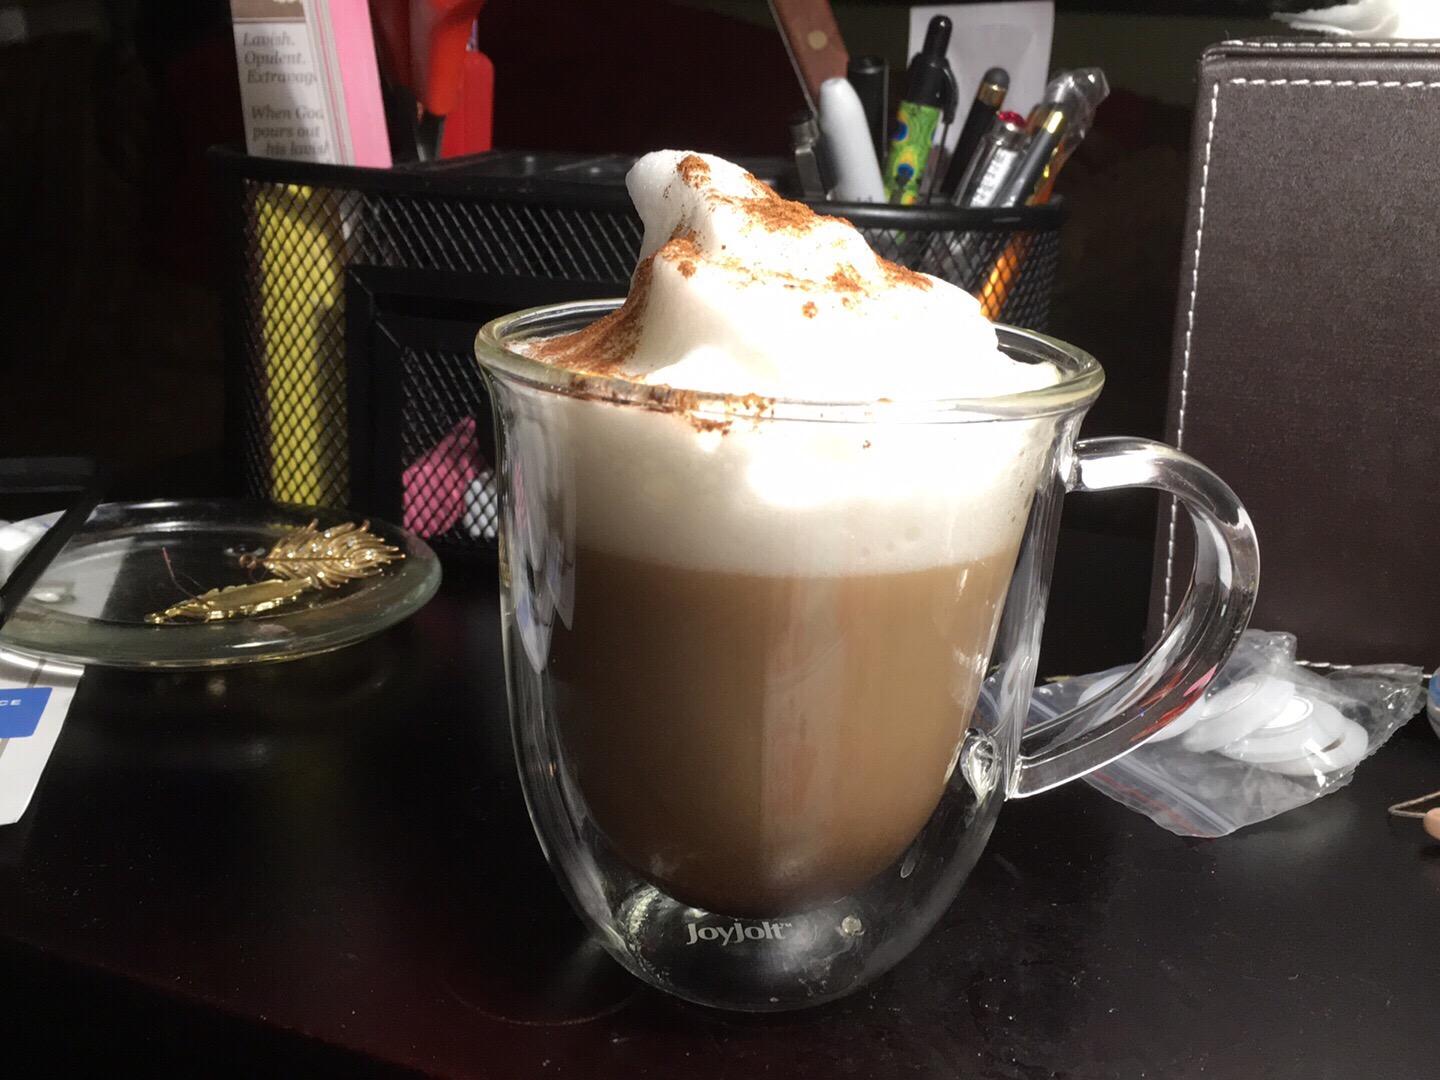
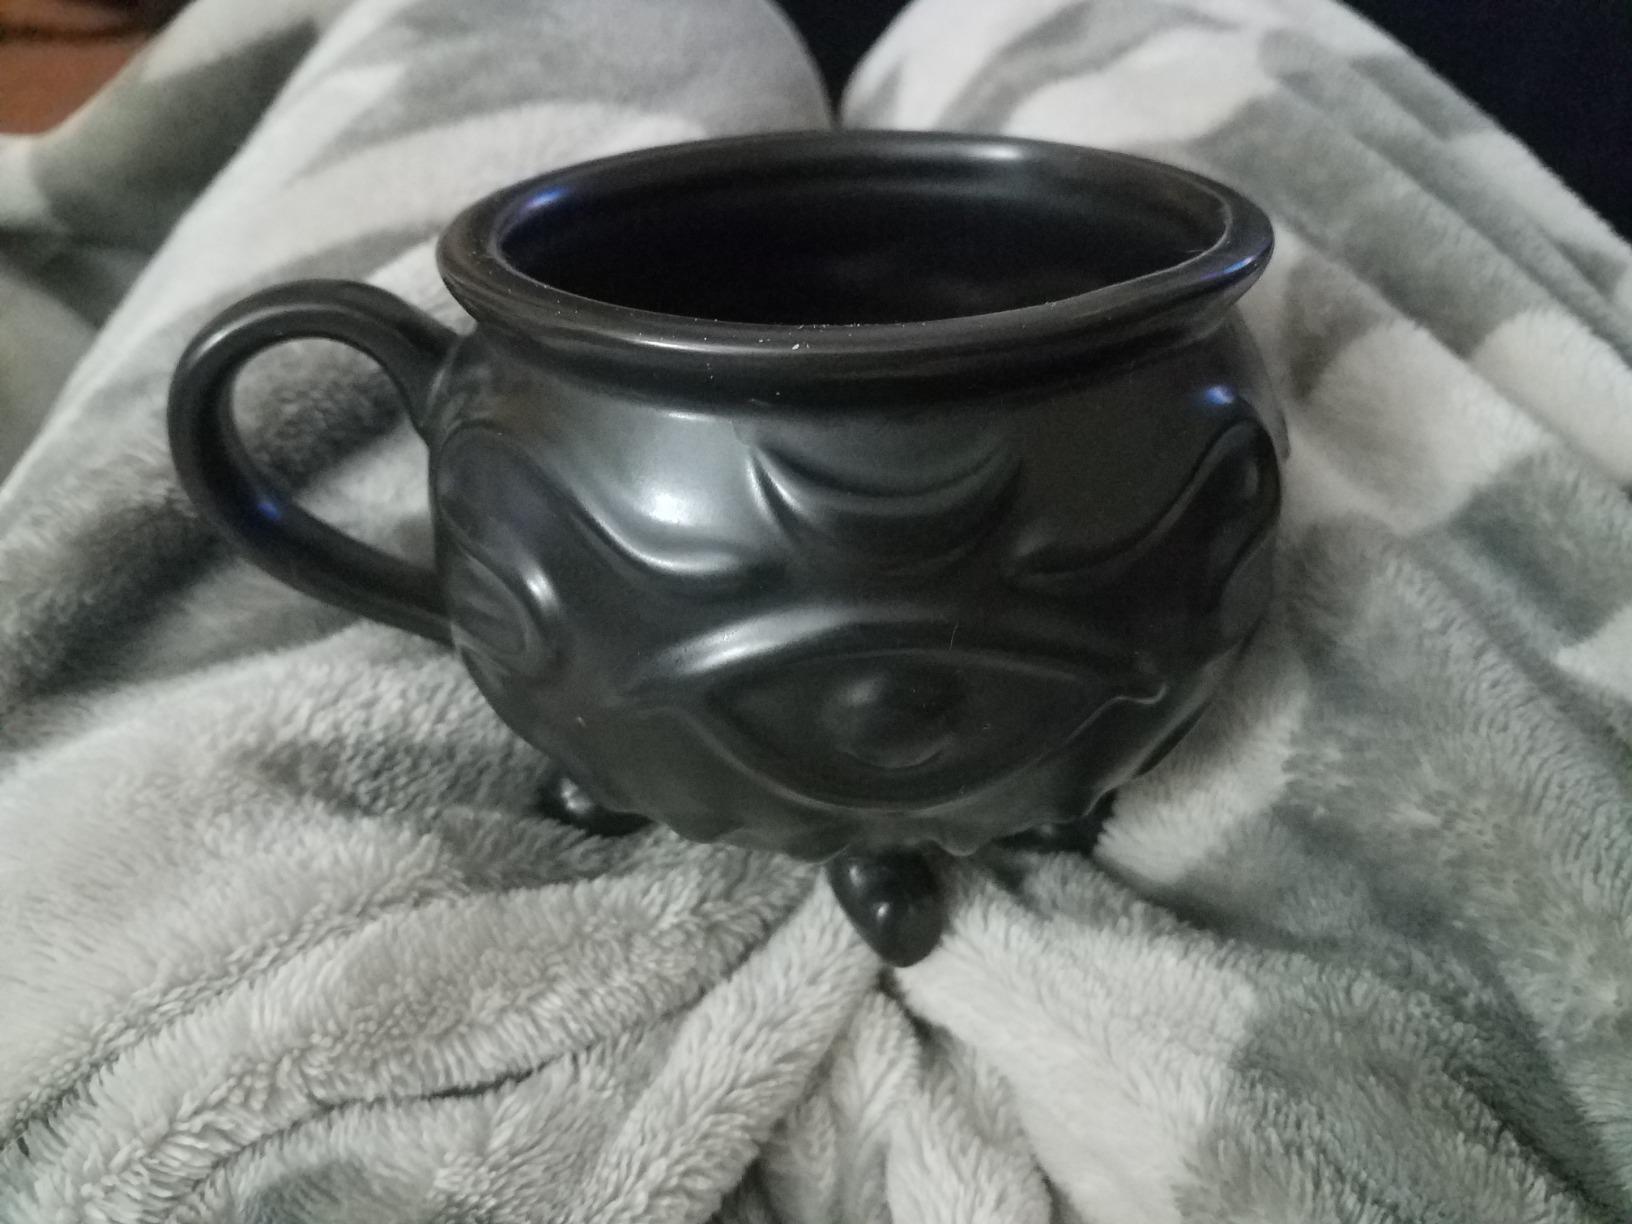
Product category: items_mug
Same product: no